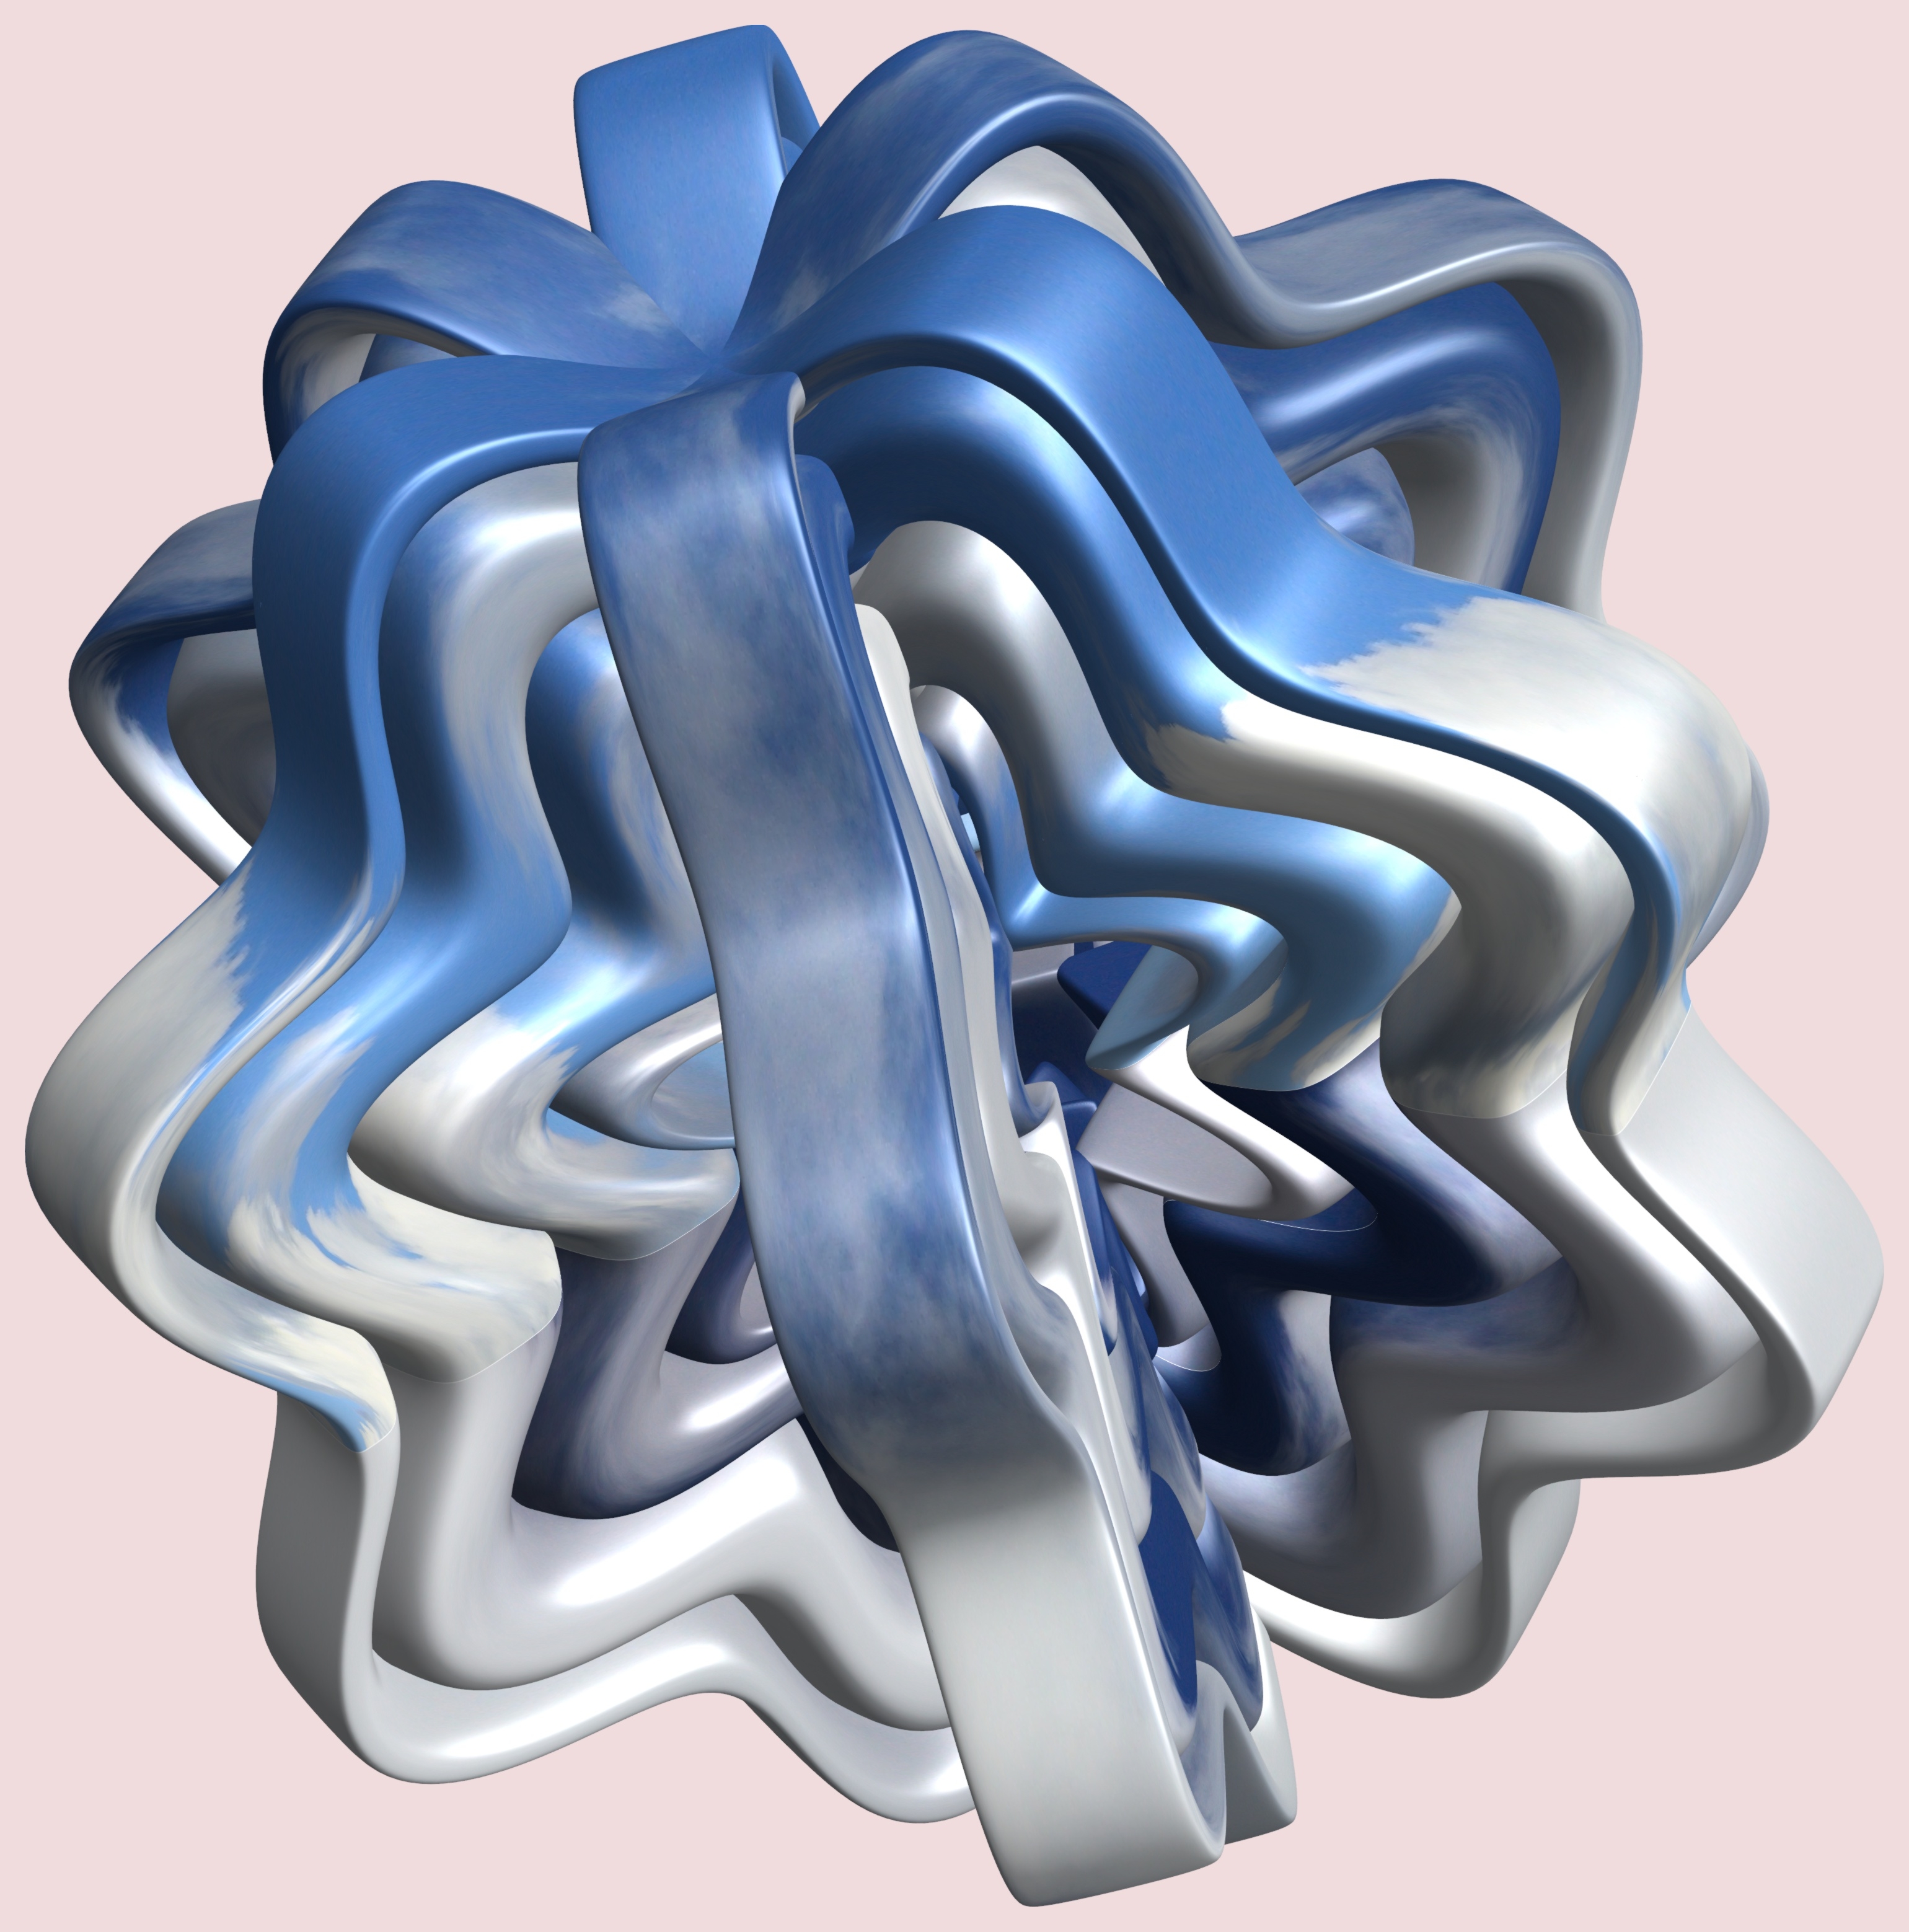
wing, structure, texture, pattern, human body, font, illustration, design, symmetry, 3d, graphic, organ, torus, mathematica, cg, parametricplot3d, code, program, algorithm, mapping